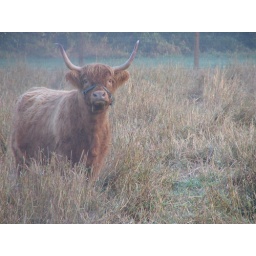
cute cow in fog